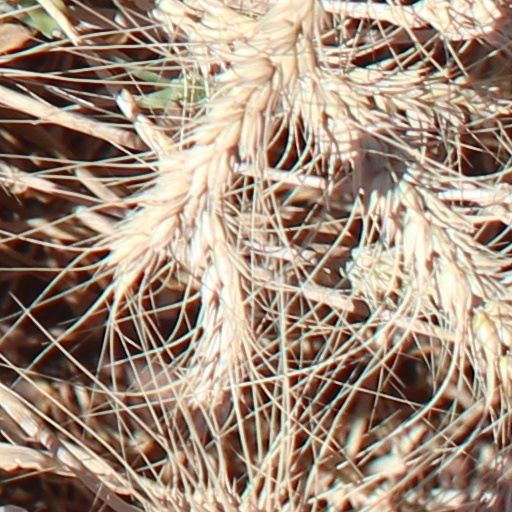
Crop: wheat